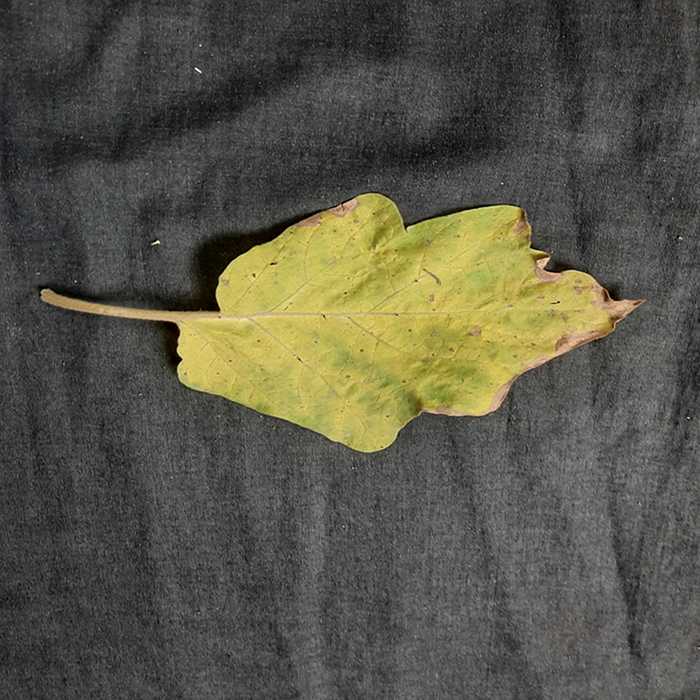
Plant: Eggplant
Label: Eggplant verticillium wilt